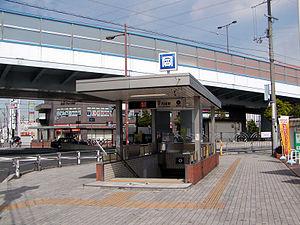
Kitahanada est une station du métro d'Osaka sur la ligne Midōsuji dans l'arrondissement de Kita à Sakai.